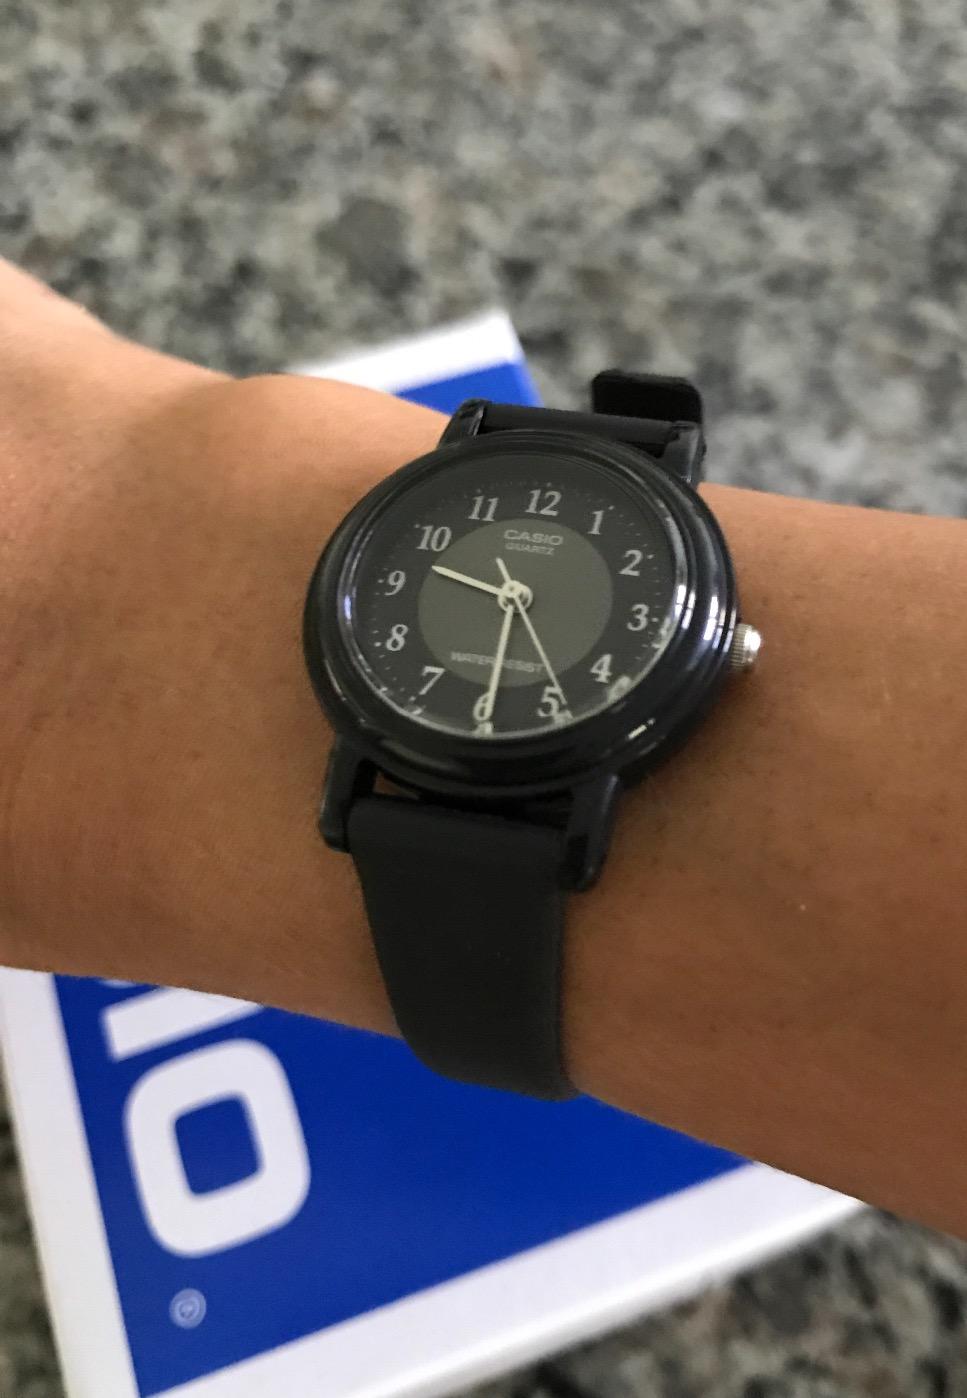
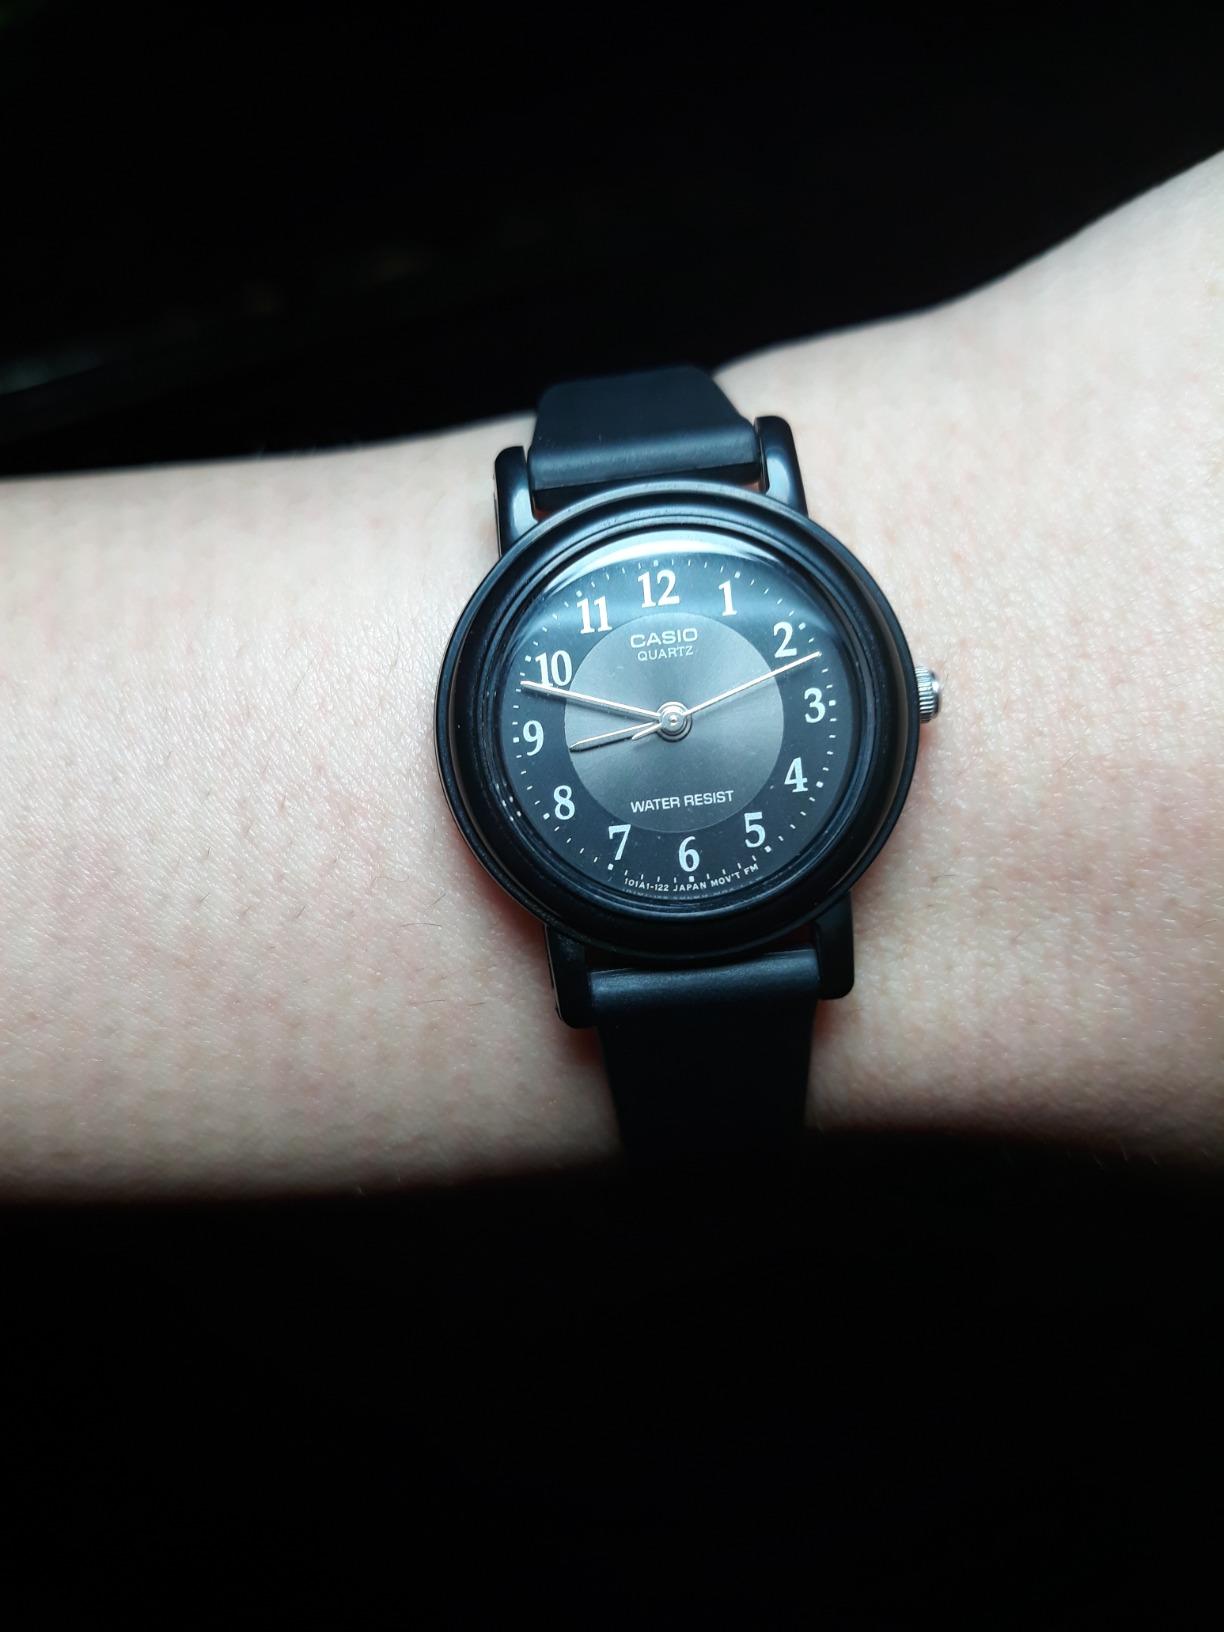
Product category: accessories_watch
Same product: yes